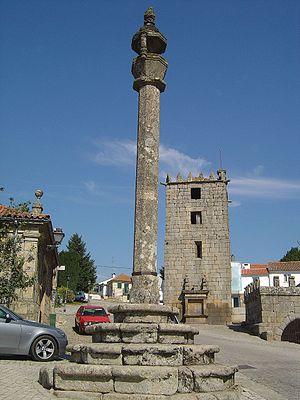
Cet article recense les monuments nationaux du district de Guarda, au Portugal.